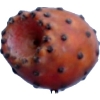
Label: cactus_fruit_red